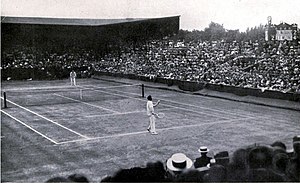
Wimbledon-mesterskaberne 1913
Herresinglefinalen